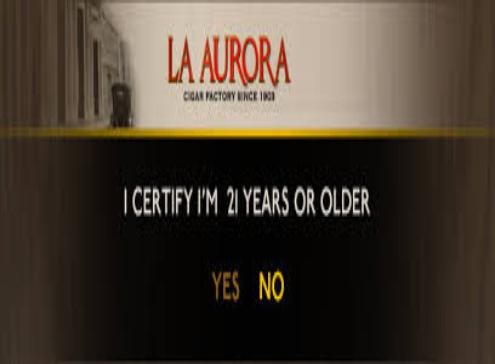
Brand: La Aurora
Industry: Necessities